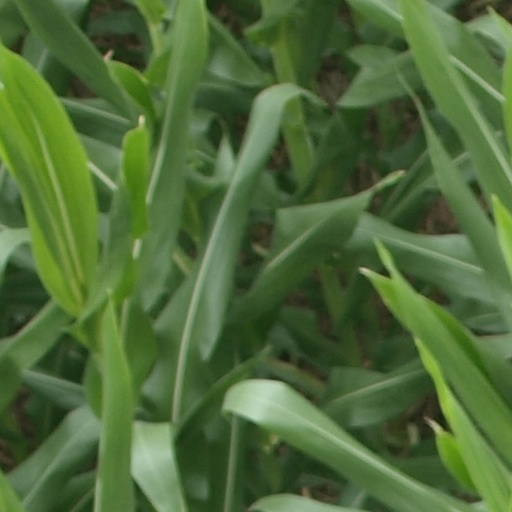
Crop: maize; corn